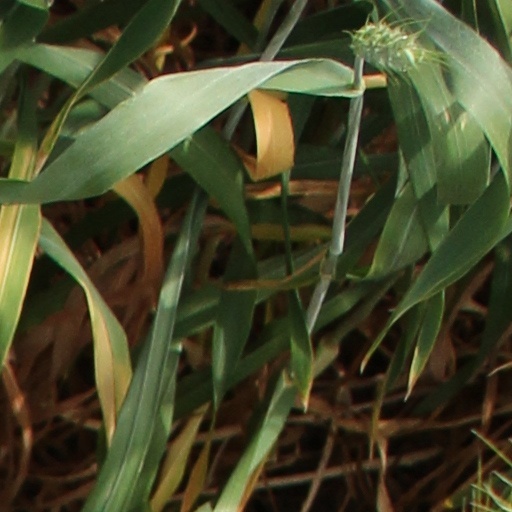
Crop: wheat